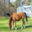
Label: horse